The Bucktown Five

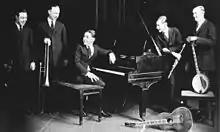
The Bucktown Five

The Bucktown Five was a jazz group active in the early 1920s in the Chicago area of the United States. The group played a New Orleans style of collective improvisational jazz and were forerunners of the Chicago style which developed in later years. About eighteen months after breaking up, many of the same players recorded in Chicago as the Stomp Six. The Bucktown Five also recorded with Bix Beiderbecke.